Question: Please indicate a possible affordance area of the bench that can be used for sitting
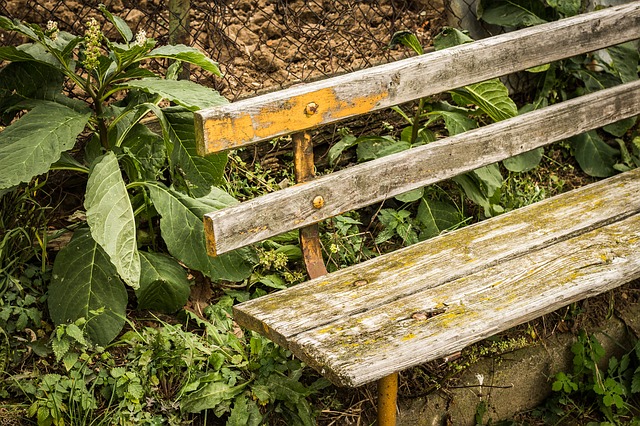
Answer: [229.5, 164, 637.5, 371]